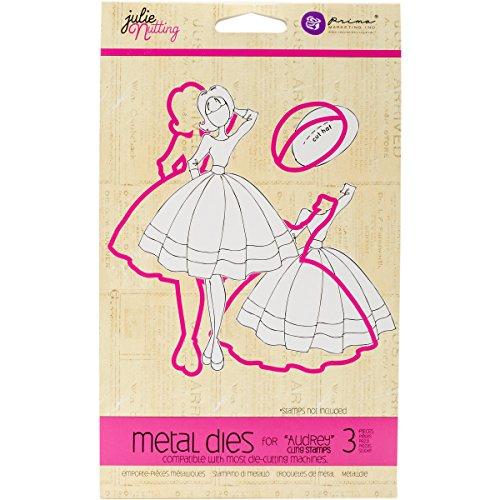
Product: Prima Marketing Metal Dies for JN Stamp Audrey
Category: Toys & Games | Arts & Crafts | Printing & Stamping
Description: The Package Width Of The Item Is 1.0".
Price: $15.28
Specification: ProductDimensions:8.8x1x5.3inches|ShippingWeight:0.32ounces(Viewshippingratesandpolicies)|Itemmodelnumber:911607|ASIN:B01HUGM0Z4